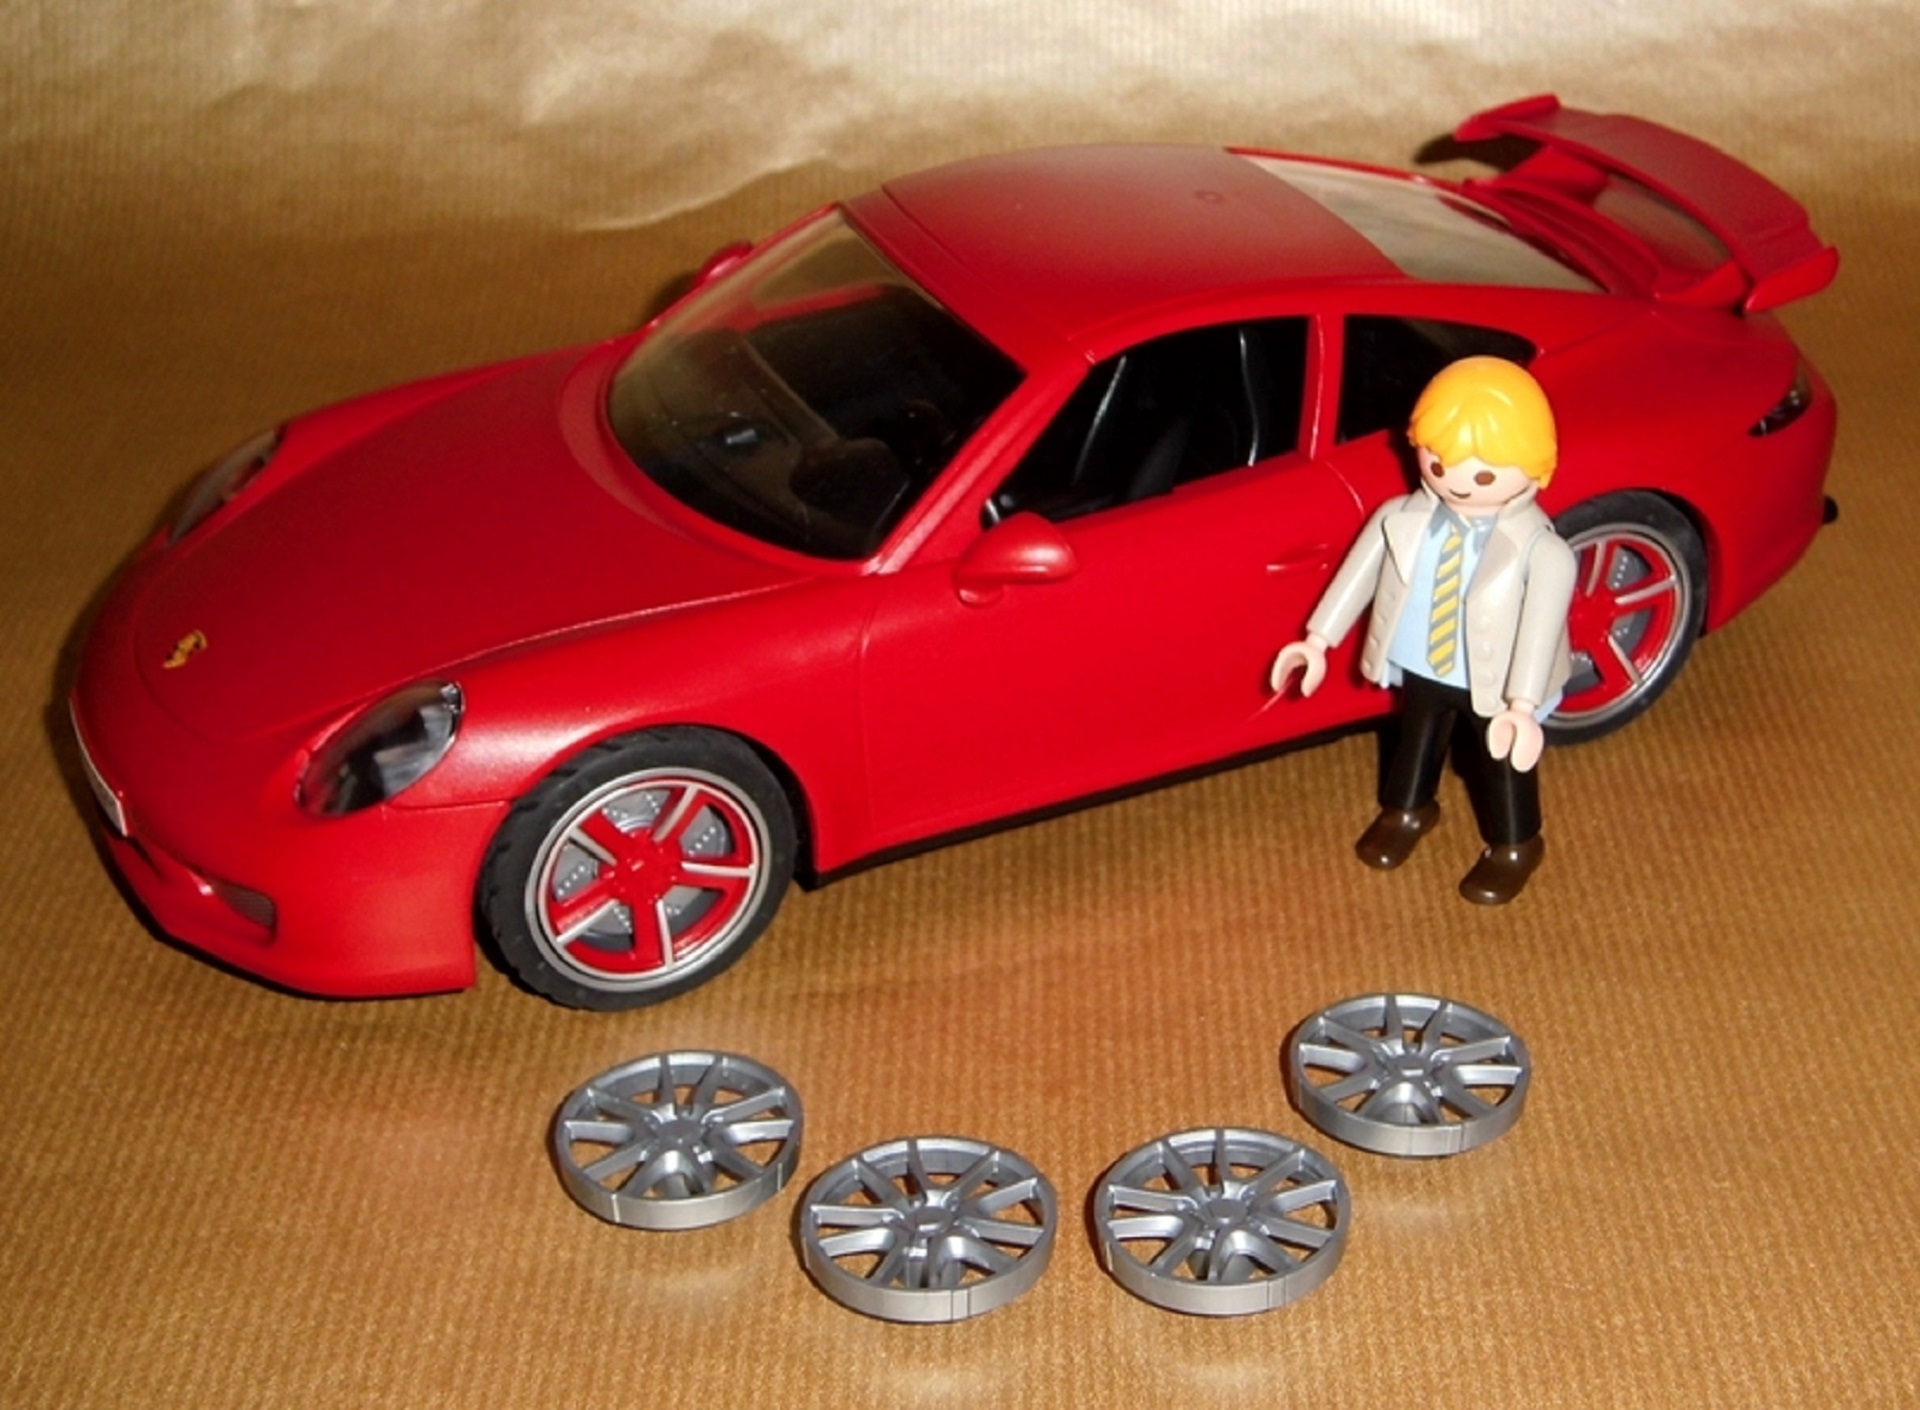
car, wheel, vehicle, collection, auto, sports car, supercar, toys, porsche, carrera, toy car, game figure, model car, land vehicle, scale model, automobile make, automotive exterior, automotive design, luxury vehicle